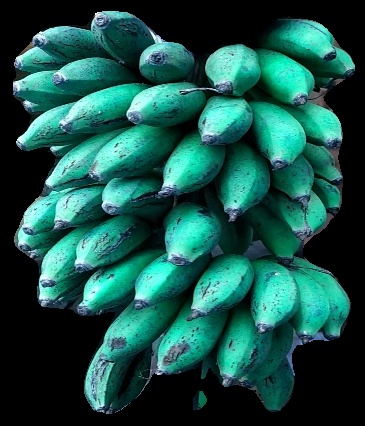
Variety: rasbale
Grade: grade3